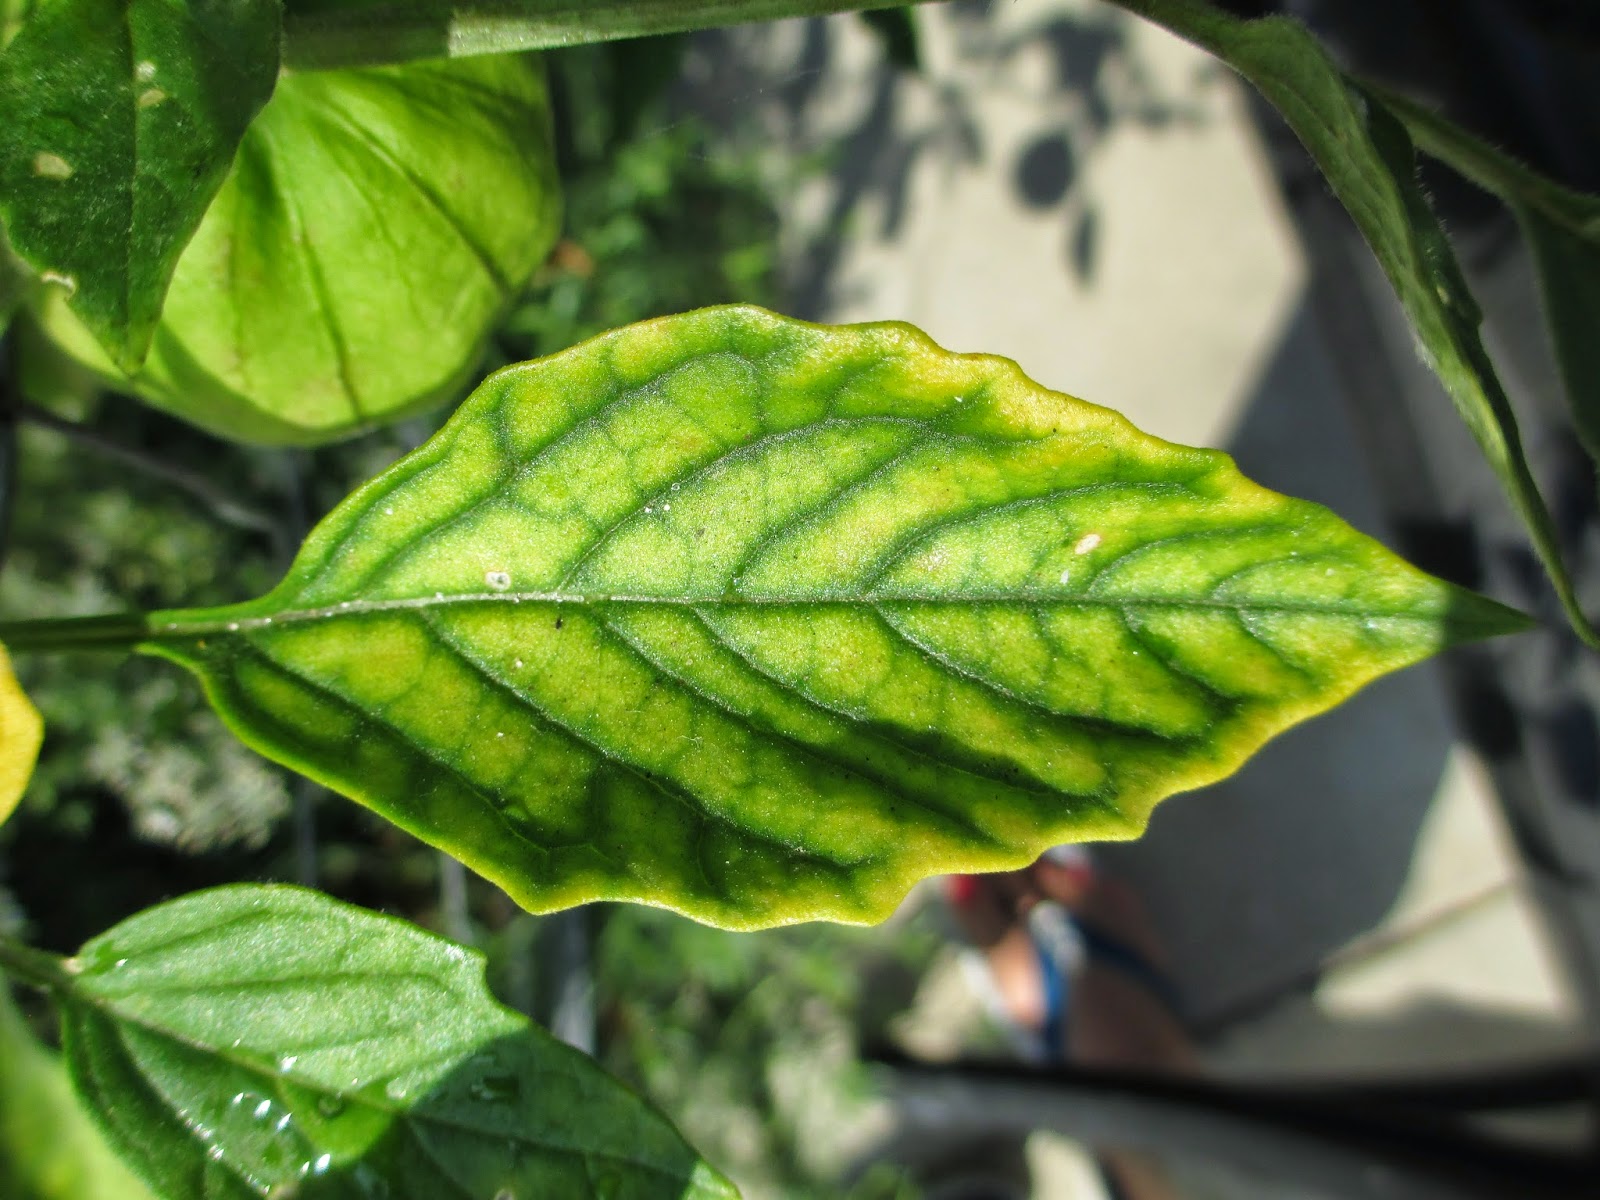
Labels: Bell_pepper leaf